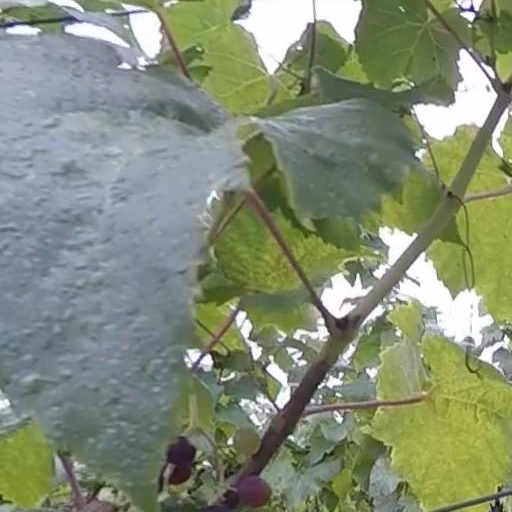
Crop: grape